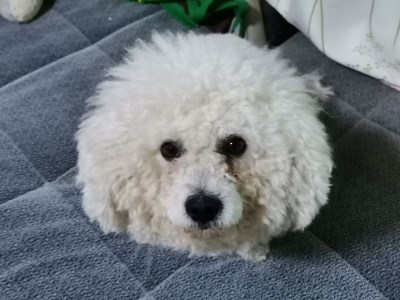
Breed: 3083-n000117-Bichon_Frise